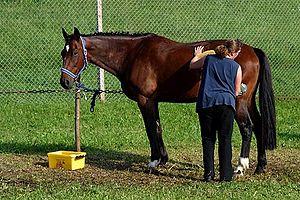
Le pansage est l'entretien d'un cheval par diverses actions de brossage et de nettoyage. Panser est également un synonyme de bouchonner. Il s'agit de prendre soin de l'animal et de le nettoyer, généralement avant et après le travail. Les brosses doivent être passées dans un ordre spécifique, en commençant par l’étrille, le bouchon, la brosse douce, l’éponge, le chiffon, le peigne à crinière, le peigne à queue et pour finir le cure-pied. Il existe aussi d'autres brosses comme la brosse à massage.